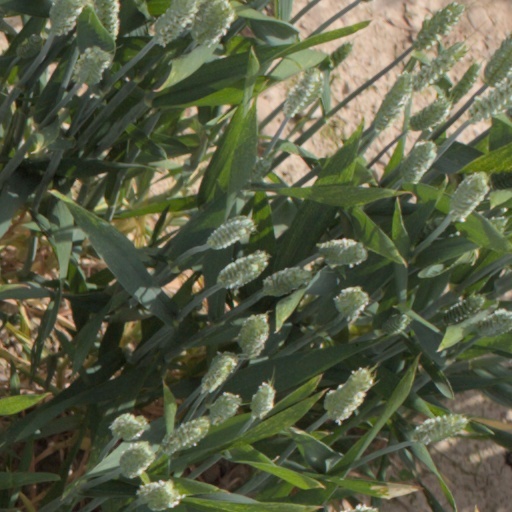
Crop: wheat